William S. Ladd

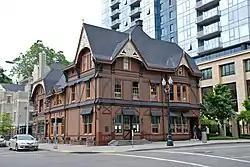
Ladd Carriage House in 2014

Ladd built the Ladd Carriage House in 1883 across the street on the corner of Columbia and Broadway for his horses and carriages and some staff quarters. The building still stands (now occupied by The Raven and Rose restaurant, next door to Ladd Tower). It is listed on the National Register of Historic Places.